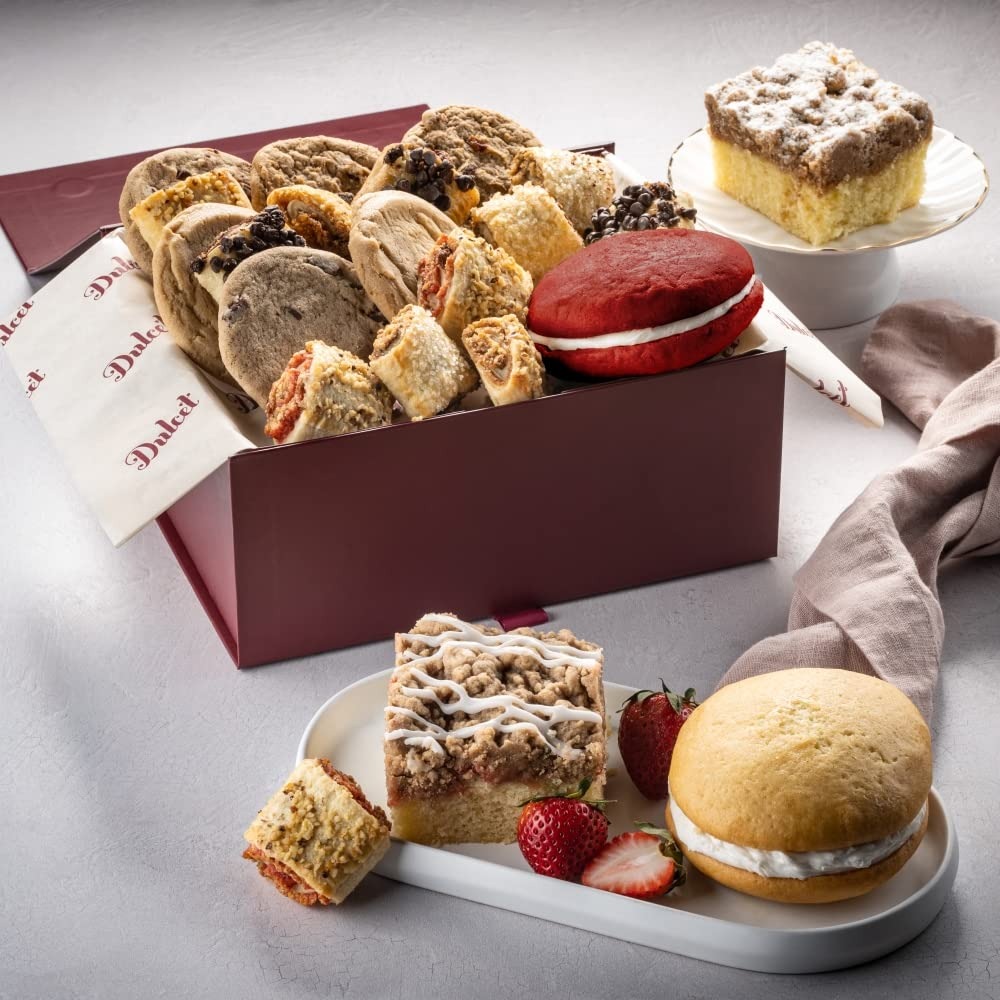
Item Name: Dulcet Gift Baskets Bakery Sampler Dessert Gift Basket Full of Fresh Baked Goodies Great Gift for Sympathy, Get Well, Birthday, Holidays/for Parents, Family, Him, Her, or BFF.
Bullet Point 1: LAVISH YOUR LOVED ONES: Our luxurious cookies gift basket includes: 6 Assorted Cookies -flavors include: Peanut Butter, Oatmeal Raisin, and Chocolate Chip, 1 Old Fashioned Crumb Cake, 1 Raspberry Crumb Cake, 1 Red Velvet Whoopie Pie, 1 Lemon Whoopie Pie, 1 Lb. Assorted Rugelah-Flavors include; Cinnamon Sugar, Chocolate Chip, Raspberry, and/or Apricot.
Bullet Point 2: LAVISH YOUR LOVED ONES: Our luxurious cookies gift basket includes: 6 Assorted Cookies -flavors include: Peanut Butter, Oatmeal Raisin, and Chocolate Chip, 1 Old Fashioned Crumb Cake, 1 Raspberry Crumb Cake, 1 Red Velvet Whoopie Pie, 1 Lemon Whoopie Pie, 1 Lb. Assorted Rugelah-Flavors include; Cinnamon Sugar, Chocolate Chip, Raspberry, and/or Apricot.
Bullet Point 3: DECLARE THE MEANING OF LOVE: Out of the many gift basket ideas. Send a Dulcet's food gift basket displayed in a keepsake box brimming with goodies! Being one of the most admired companies worldwide, Dulcet gourmet gift baskets are sure to win anyone's heart! A tasty way to express your feelings!
Bullet Point 4: PICK AN OCCASION: This beautiful package is an inspired choice for anniversary gift baskets, birthday gift baskets, or for your wife on Mother's Day to say thank you, to celebrate milestones, and so much more… completely enhances the occasion!
Bullet Point 5: FRESHNESS: Our goal is to bring you the very best in design. Each Dulcet pastry is individually wrapped to ensure the utmost freshness. All of our amazing pastries. We have the right to change Products and Flavors upon availability for equal valued products.
Bullet Point 6: SATISFACTION: We love our present basket so much, and we're sure you will feel the same. If, for any reason, you or your recipient aren't fully satisfied with our products, we'll be there for you! What are you waiting for? Buy us with confidence!
Value: 1.0
Unit: Count

Price: 67.99